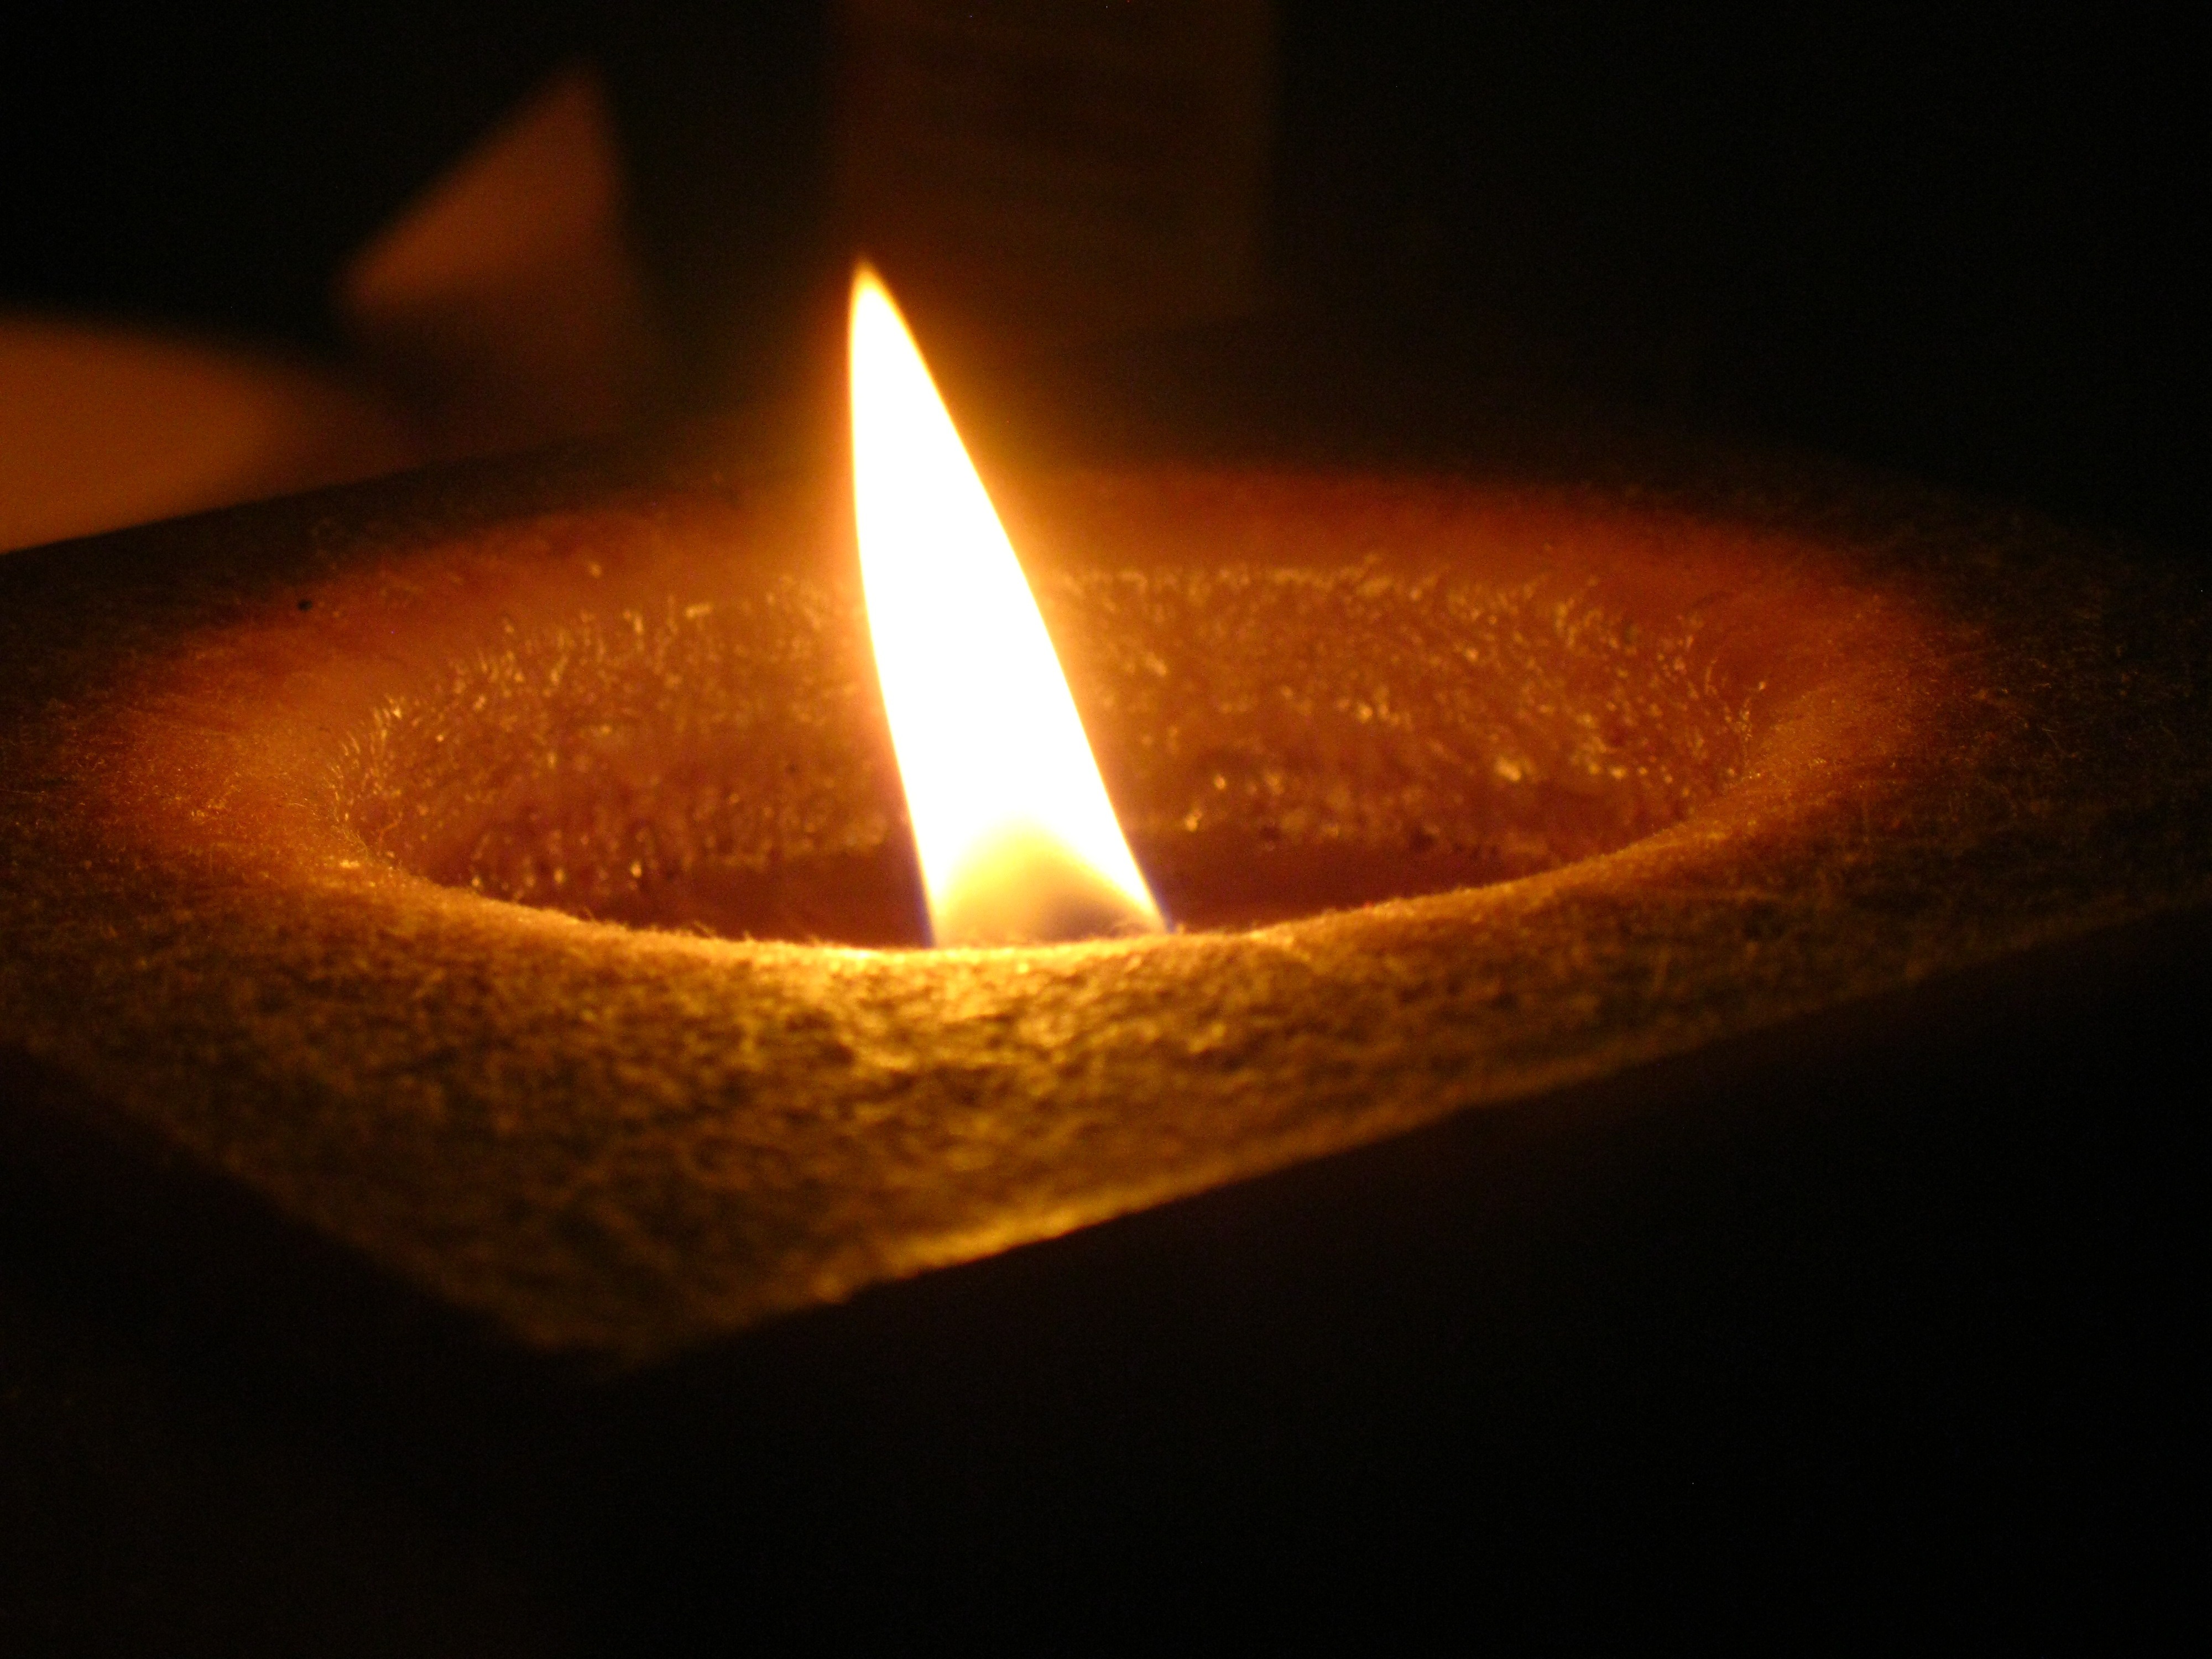
light, flame, fire, romantic, darkness, candle, lighting, candles, match, shape, candlelight, wax candle, wax, macro photography